Lambert-Thiboust

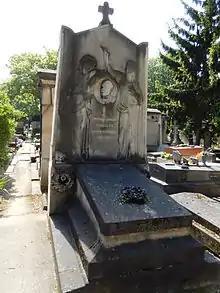
Lambert Thiboust's grave (Montmartre cemetery, division 27)

During the next 20 years, alone and with such collaborators as Alfred Delacour, Théodore Barrière, Clairville, Adrien Decourcelle, Henri de Kock, Paul Siraudin, Ernest Blum, Eugène Grangé and Frédéric Charles de Courcy, he wrote a hundred plays, comedies, vaudevilles and dramas, many of which were successful.